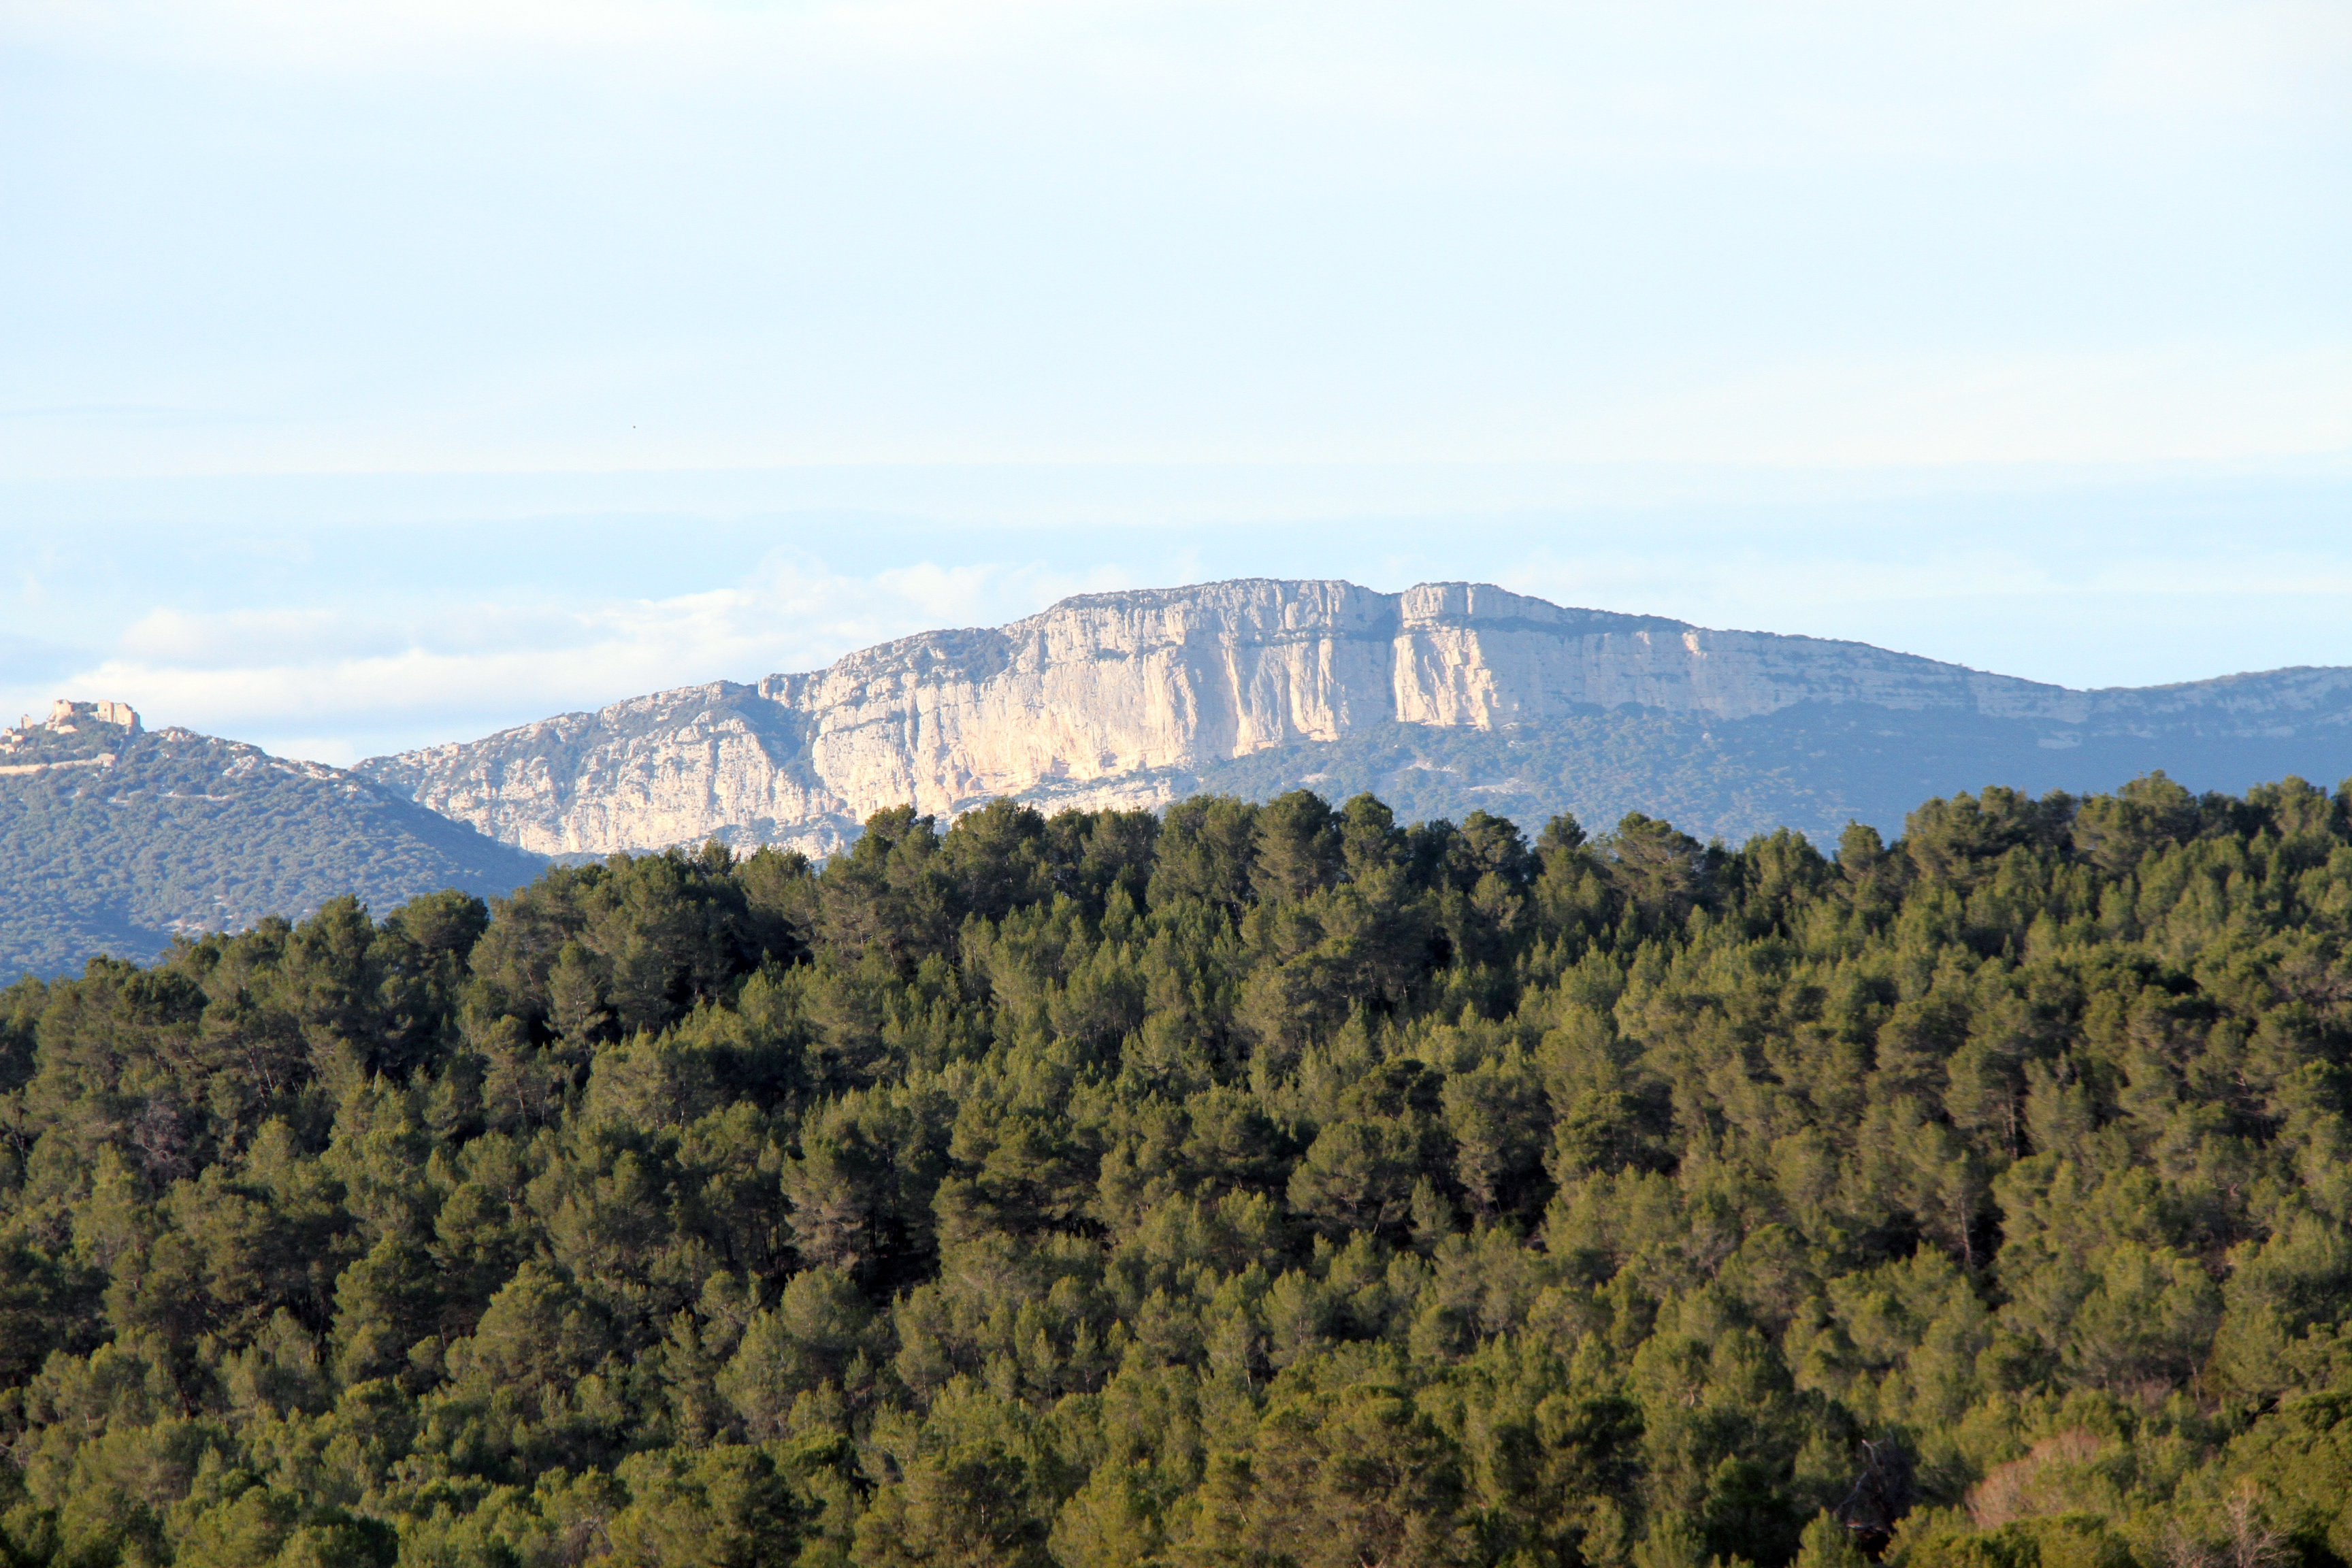
tree, forest, wilderness, mountain, hill, mountain range, france, europe, ridge, midi, hiver, plateau, soleil, mditerrane, hrault, garrigue, randonne, nordmontpellier, picsaintloup, hortus, ecosystem, landform, geographical feature, woody plant, mountainous landforms